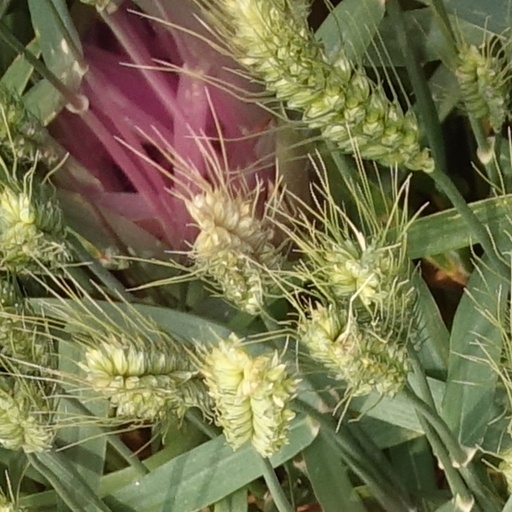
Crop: wheat